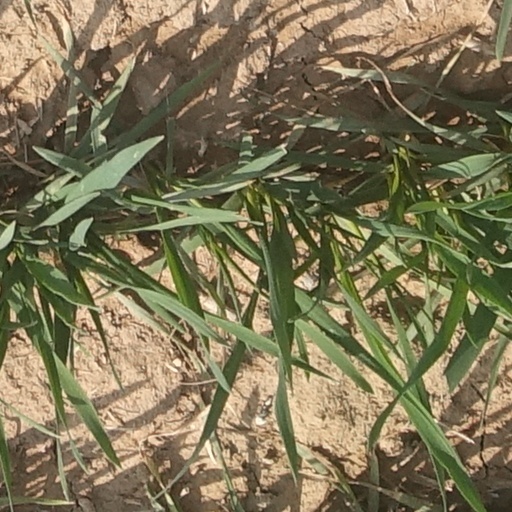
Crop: wheat